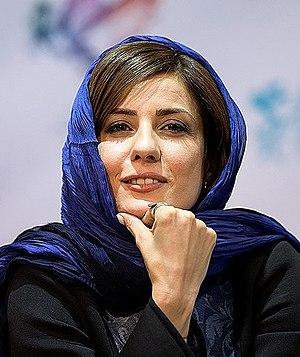
Sara Bahrami, née en février 1983 à Ispahan, est une actrice iranienne du cinéma, du théâtre et de la télévision.